Alcibiades

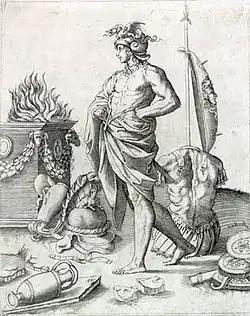
An engraving by Agostino Veneziano, reflecting a Renaissance view of Alcibiades

After the Battle of Aegospotami, Alcibiades crossed the Hellespont and took refuge in Hellespontine Phrygia, with the object of securing the aid of the Achaemenid King Artaxerxes against Sparta. Alcibiades was one of several Greek aristocrats who took refuge in the Achaemenid Empire following reversals at home, other famous ones being Themistocles, Hippias, Demaratos and Gongylos. For the most part, they were generously welcomed by the Achaemenid kings, and received land grants to support them, and ruled in various cities of Asia Minor.